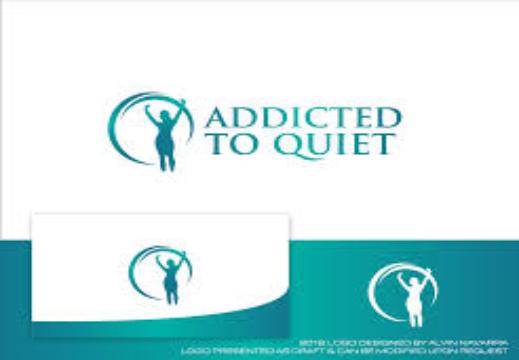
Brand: Addicted
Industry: Clothes